Panama Limited

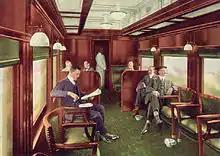
Interior of the club car on the "Panama Limited", .

In the early 1900s, the Illinois Central's premier train on the Chicago-New Orleans route was the "Chicago and New Orleans Limited". On February4, 1911, the Illinois Central renamed this train the "Panama Limited", in honor of the anticipated opening of the Panama Canal. The train included a St. Louis, Missouri, section that connected at Carbondale, Illinois. The train was first-class only north of Memphis, Tennessee. It carried through sleepers for Hot Springs, Arkansas, and San Antonio, Texas. It made the journey in 25 hours.